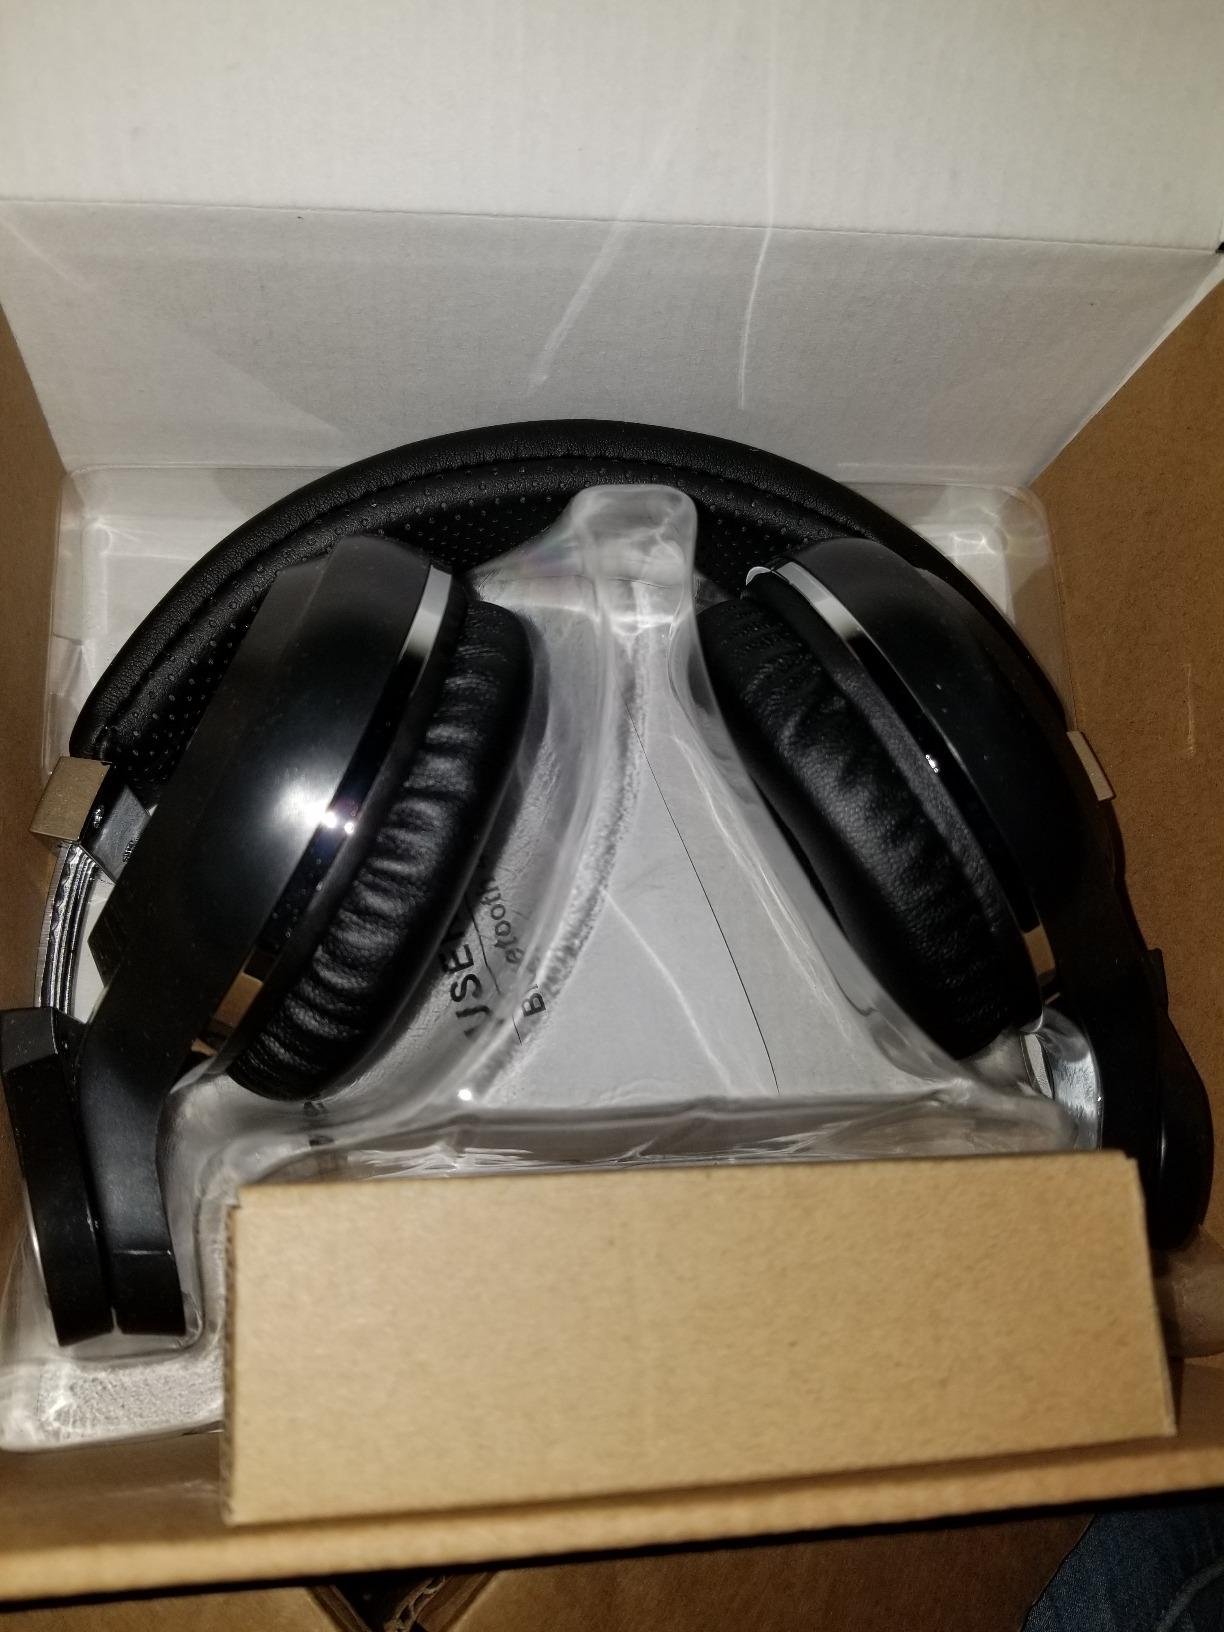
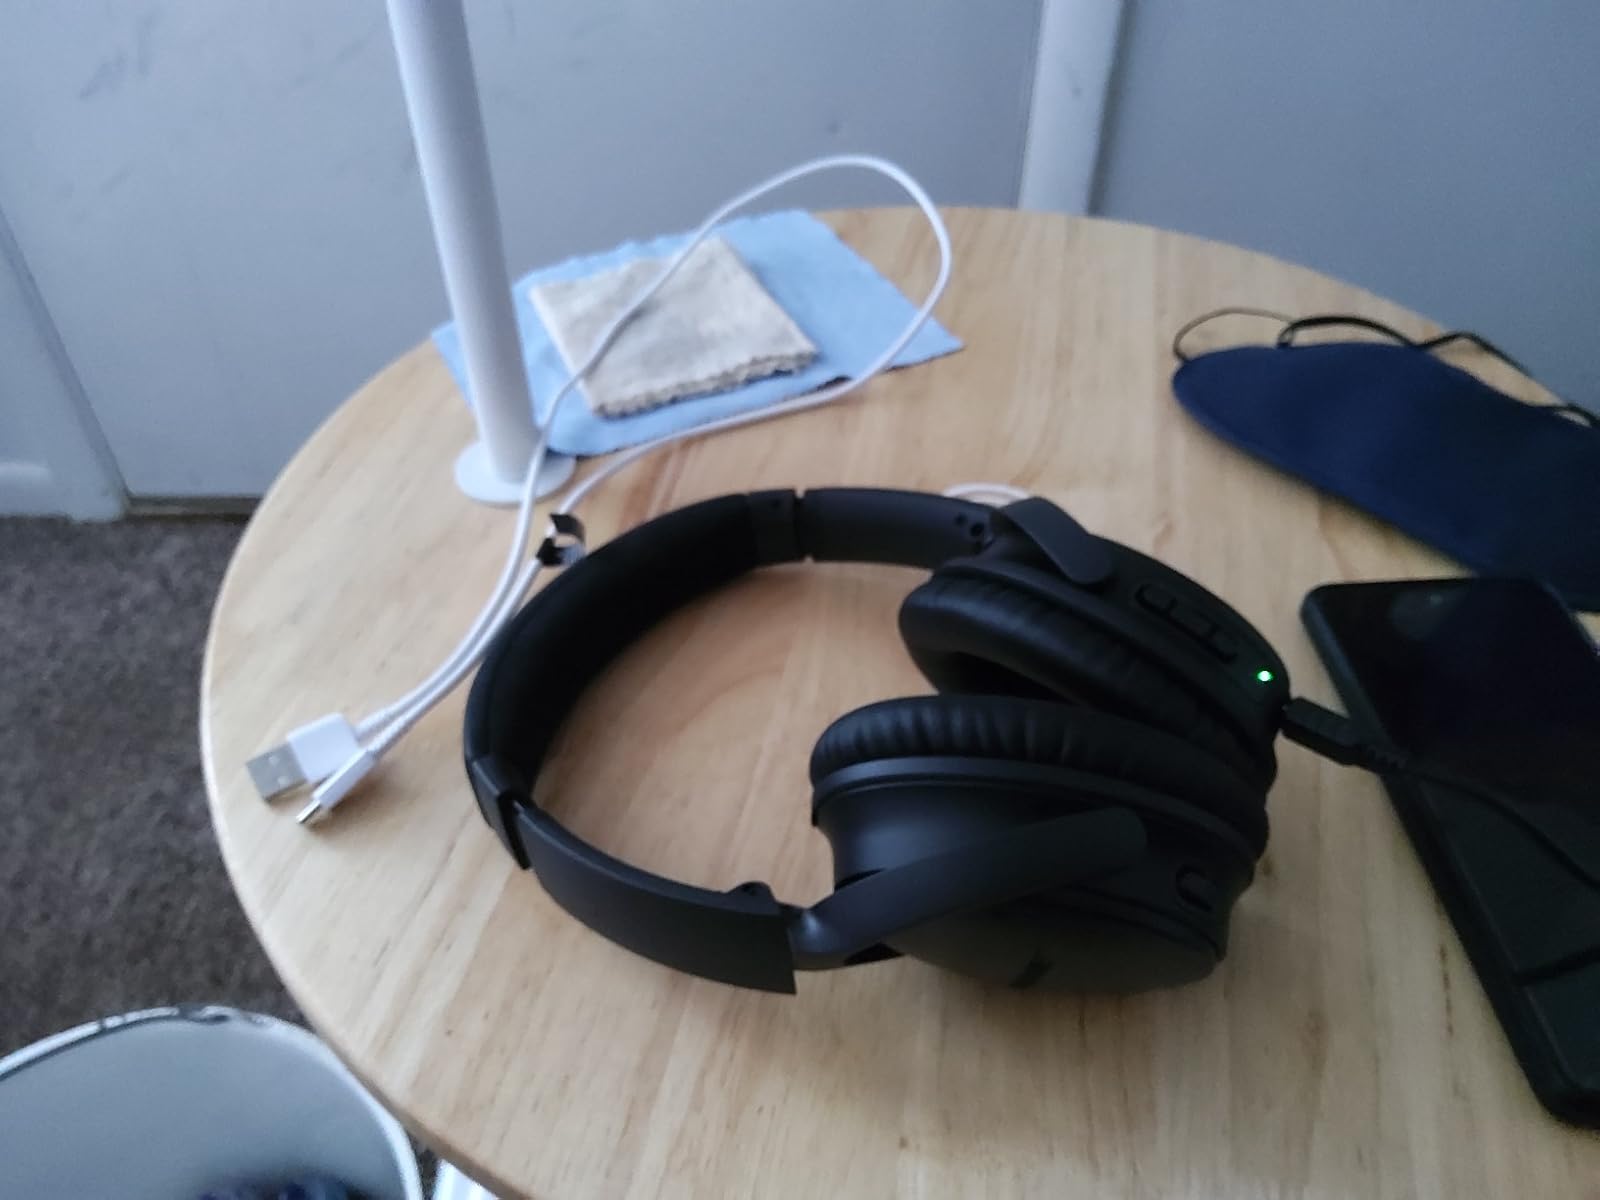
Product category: headphones
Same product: no